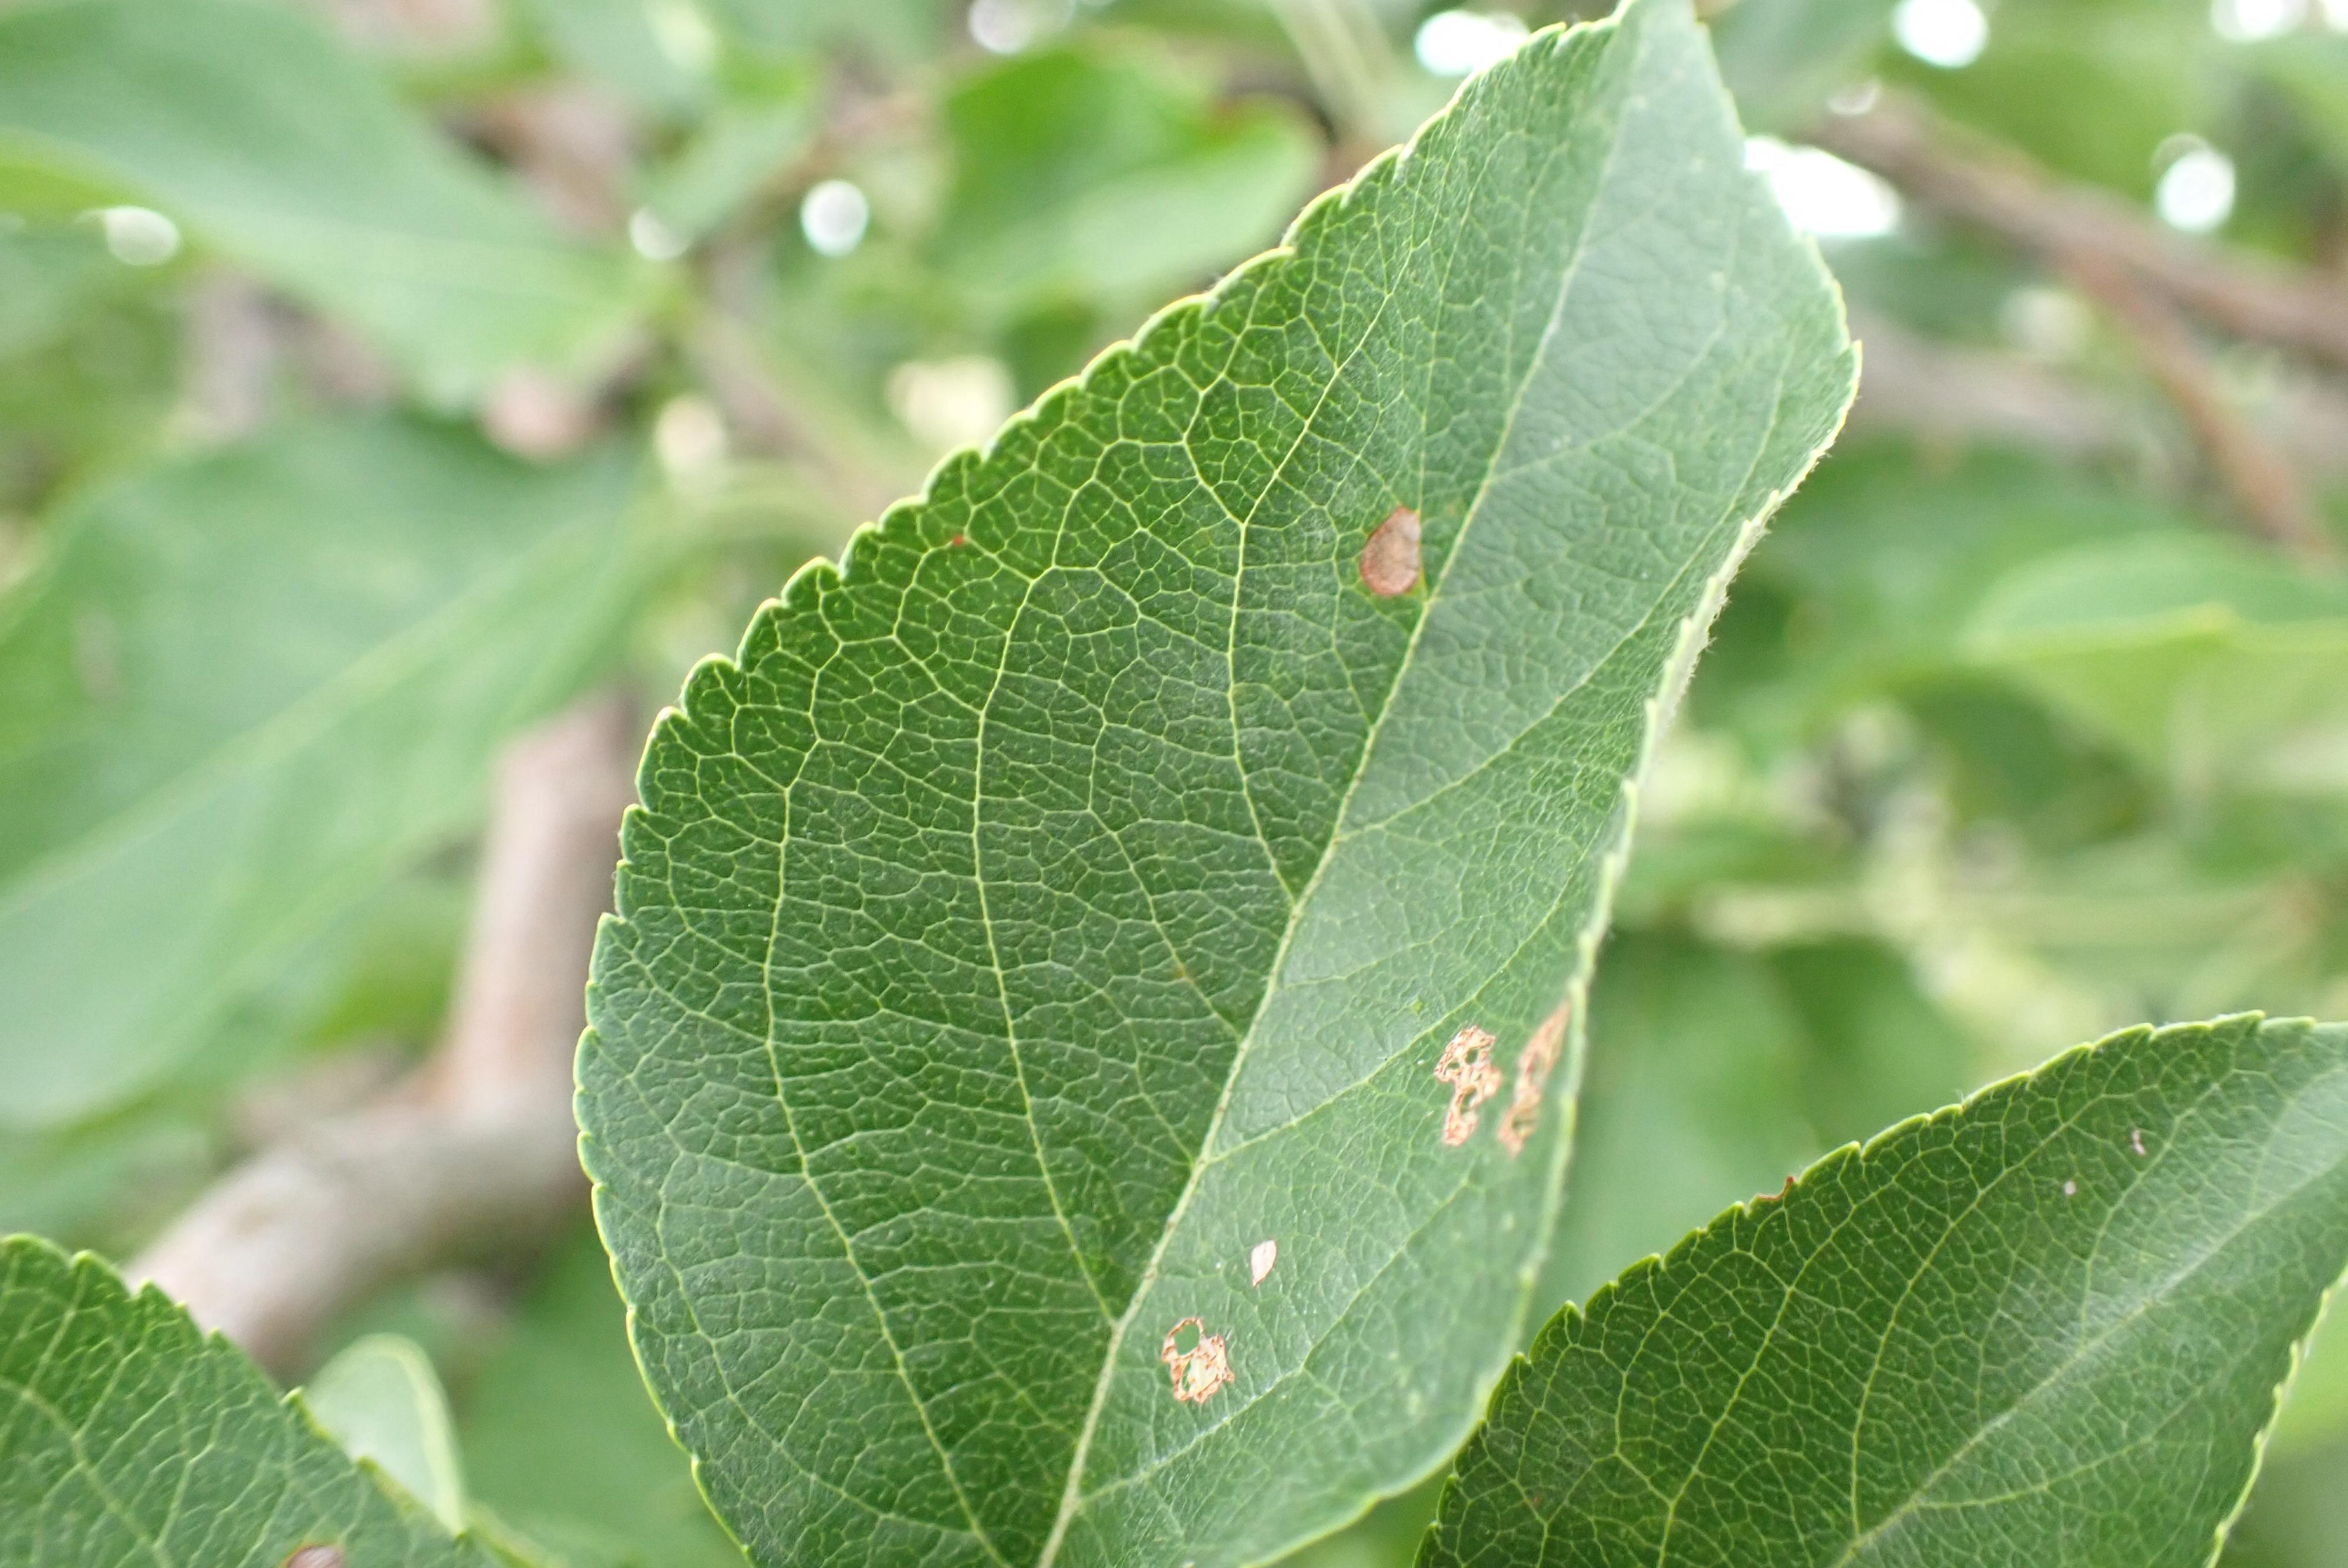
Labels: frog_eye_leaf_spot